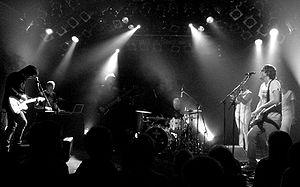
Spiritualized est un groupe de rock britannique, originaire de Rugby, en Angleterre. Il est formé en 1990. Jason Pierce, créateur et seul membre permanent du groupe, était le co-leader, avec Peter Kember, du groupe Spacemen 3.